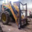
Label: tractor